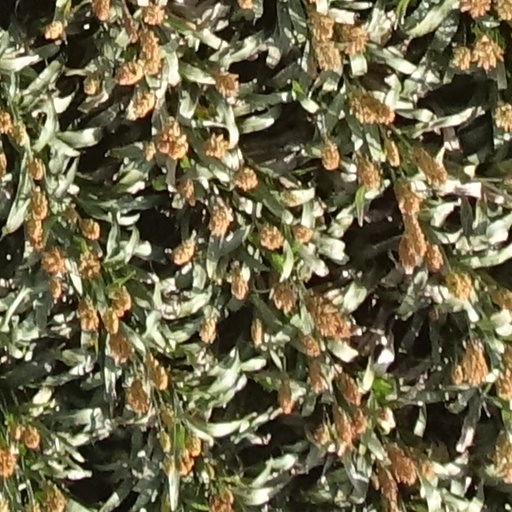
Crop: sorghum